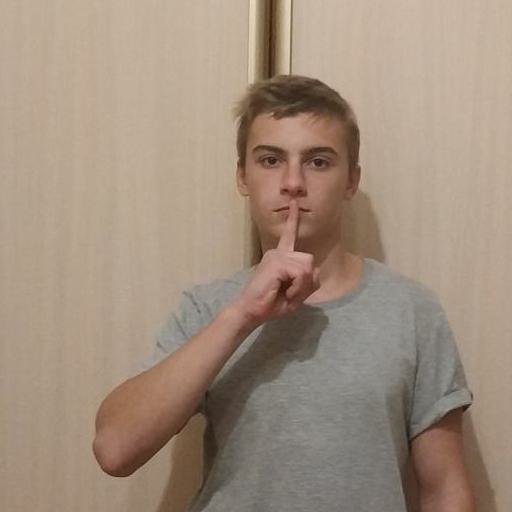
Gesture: mute